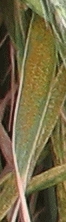
Label: Wheat___Brown_Rust